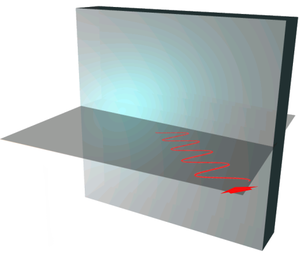
Le prisme de Glan-Taylor est un prisme utilisé comme polariseur ou comme miroir semi-réfléchissant polarisant. C'est un type moderne de prisme polarisant.
La polarisation est une propriété qu'ont les ondes vectorielles de présenter une répartition privilégiée de l'orientation des vibrations qui les composent. Les ondes électromagnétiques, telles que la lumière, ou les ondes gravitationnelles ont ainsi des propriétés de polarisation. Les ondes mécaniques transverses dans les solides peuvent aussi être polarisées. Cependant, les ondes longitudinales ne sont pas concernées.